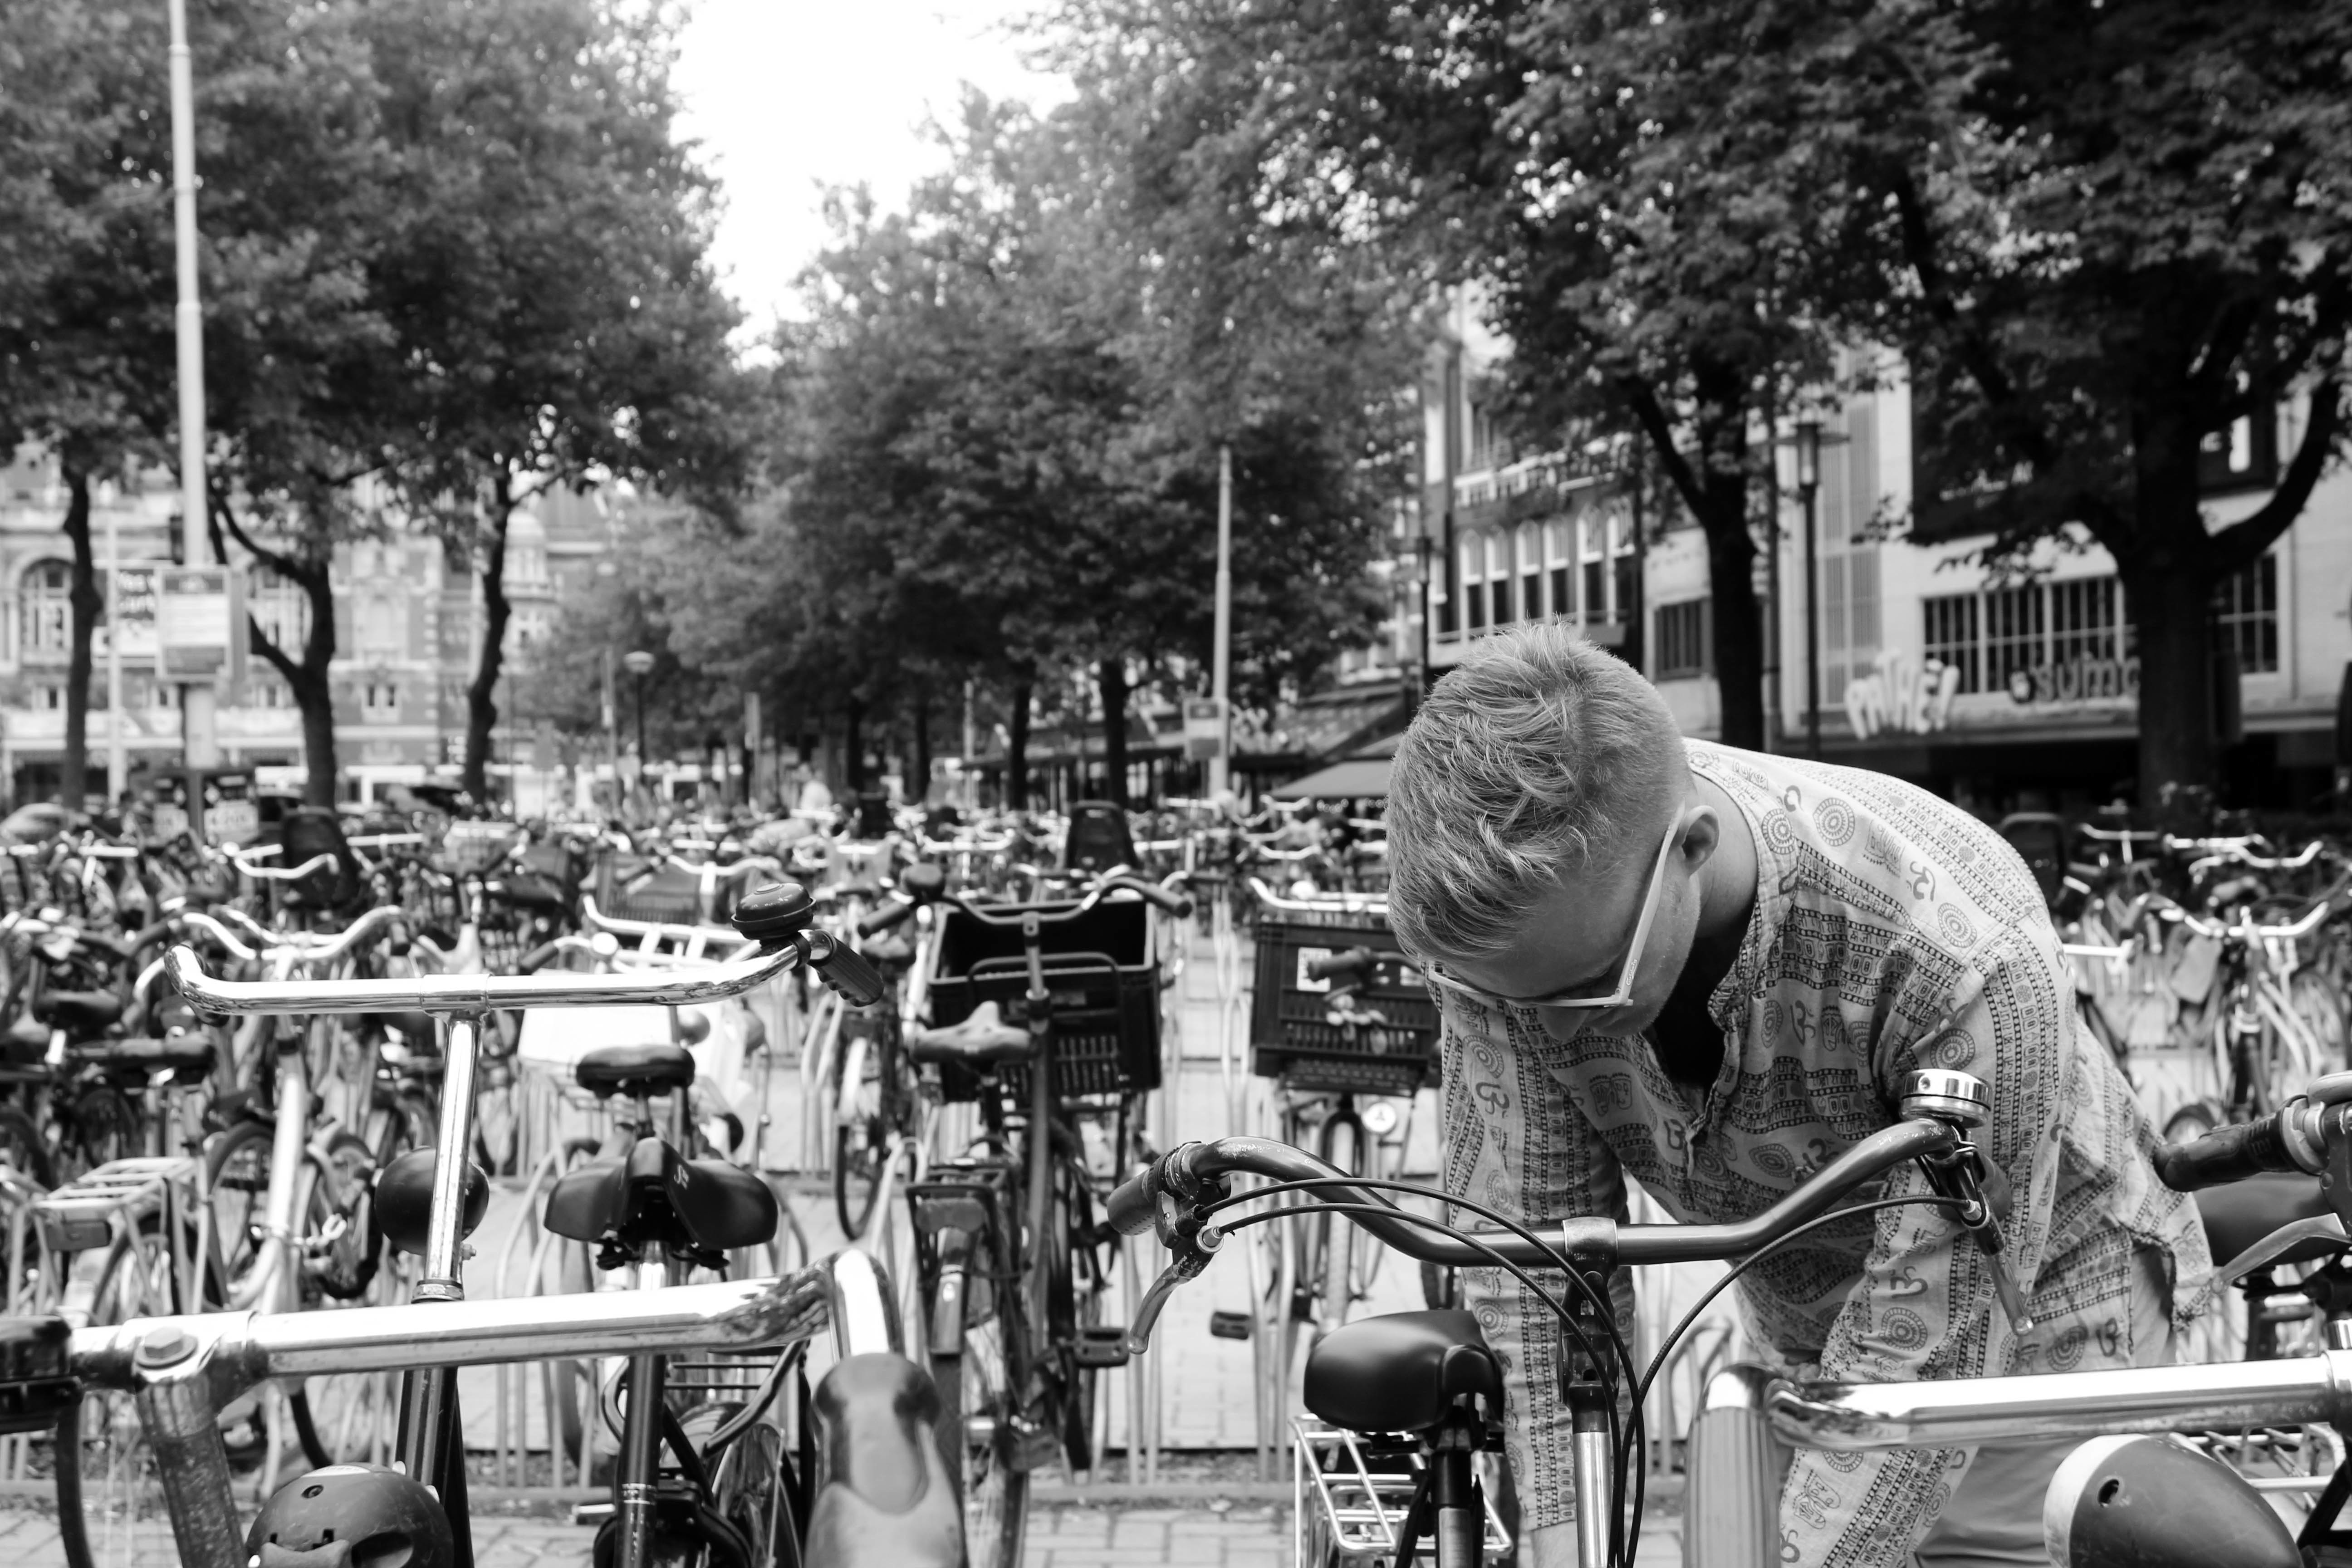
black and white, people, street, monochrome, monochrome photography